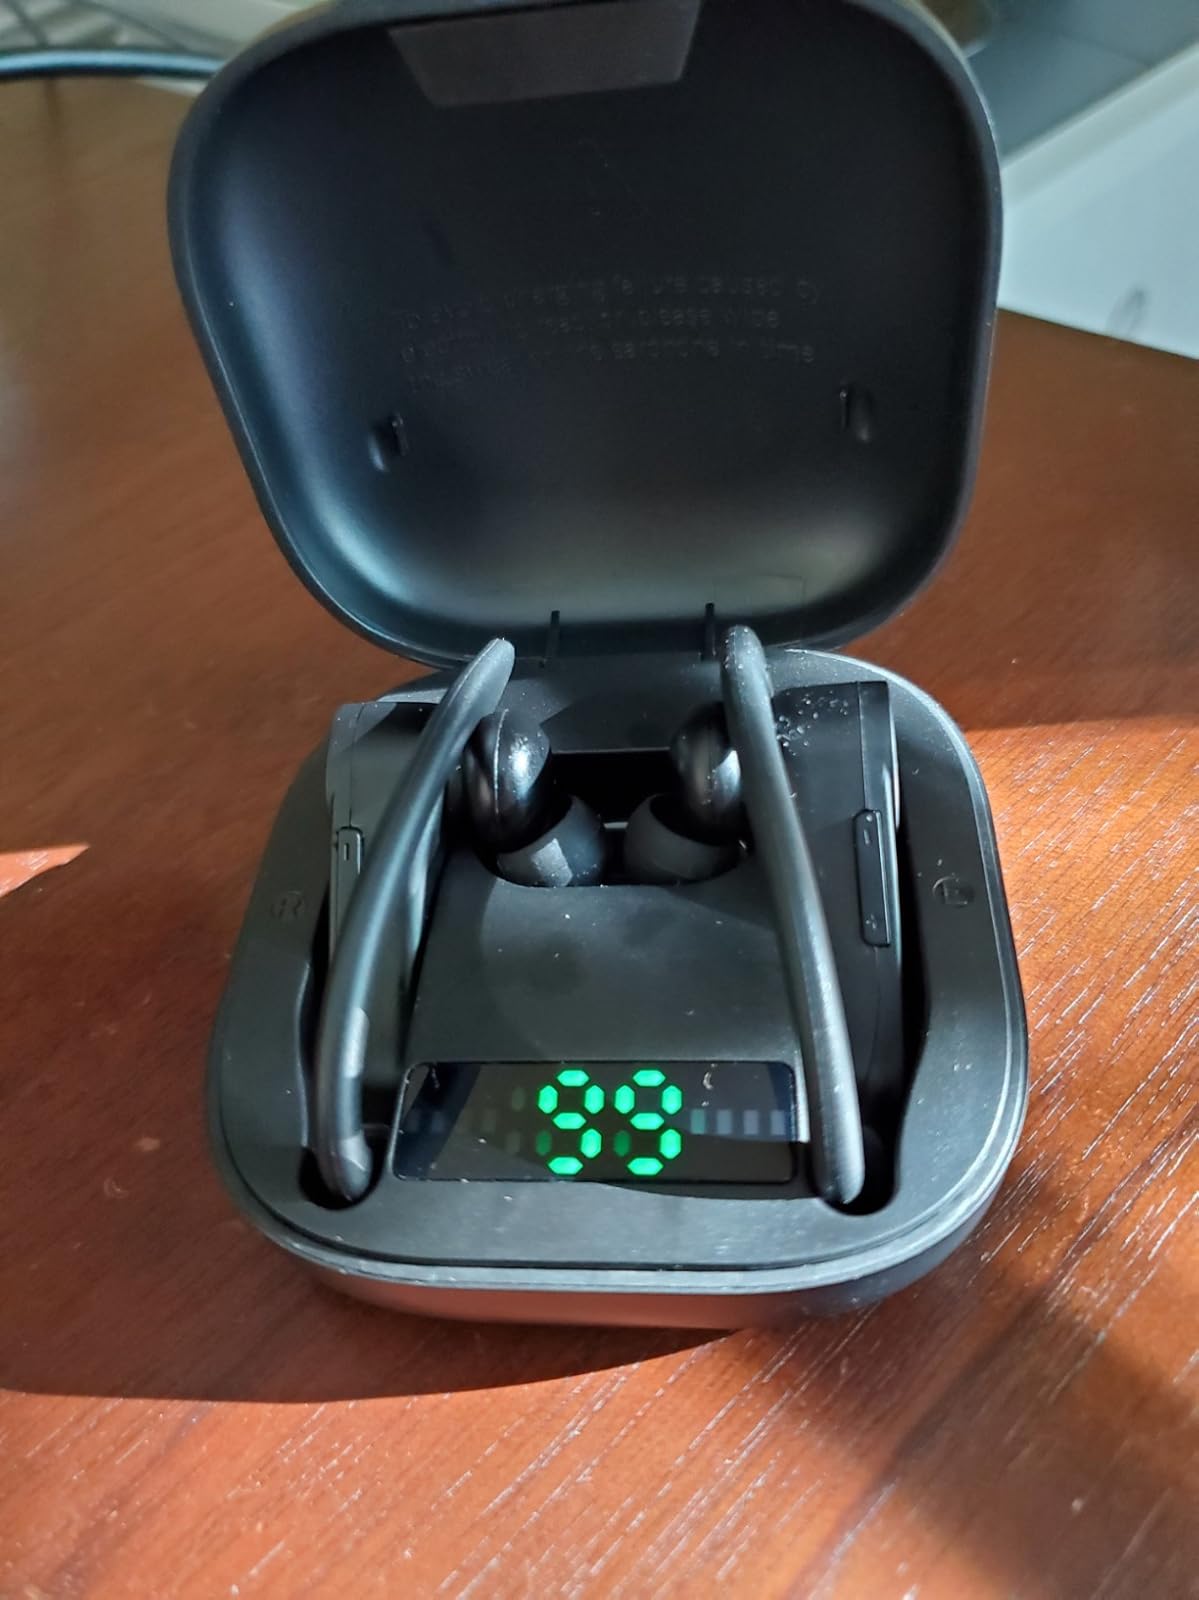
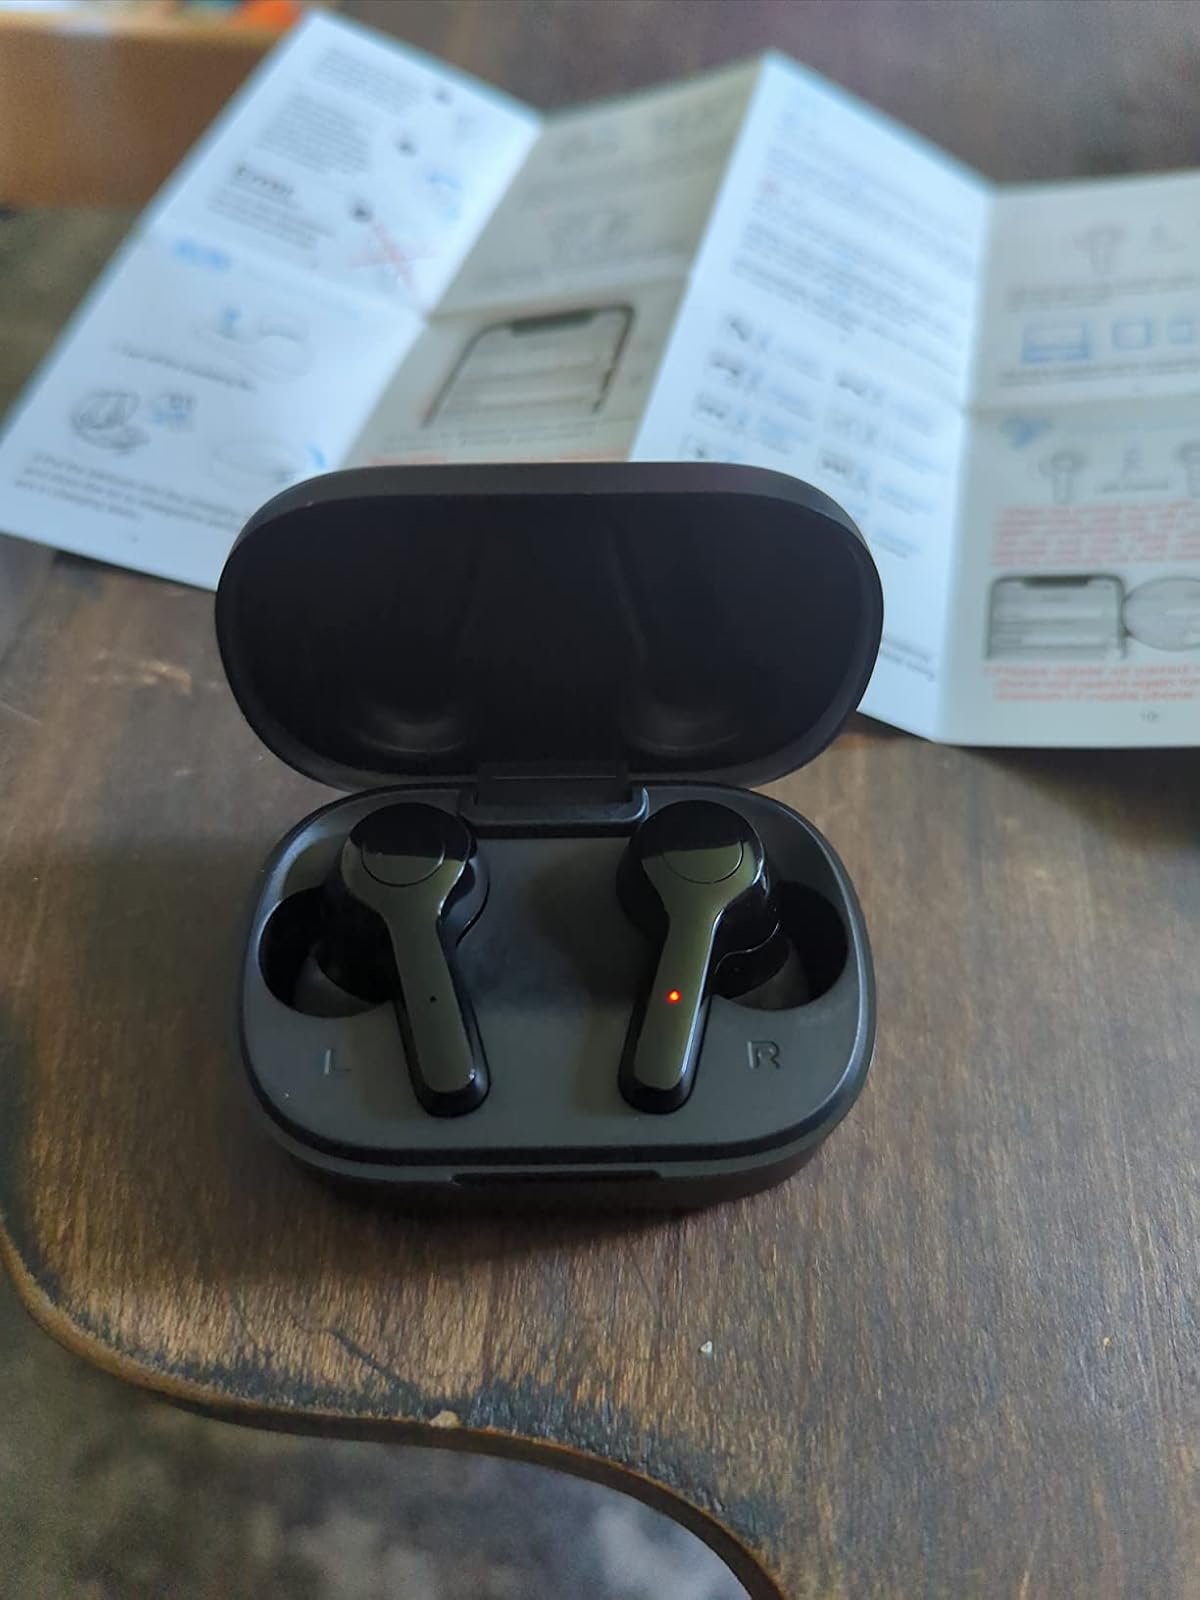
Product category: earbuds
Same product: no